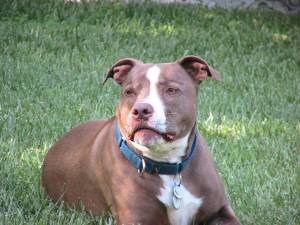
Animal: dog
Breed: american_pit_bull_terrier